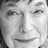
Emotion: happy